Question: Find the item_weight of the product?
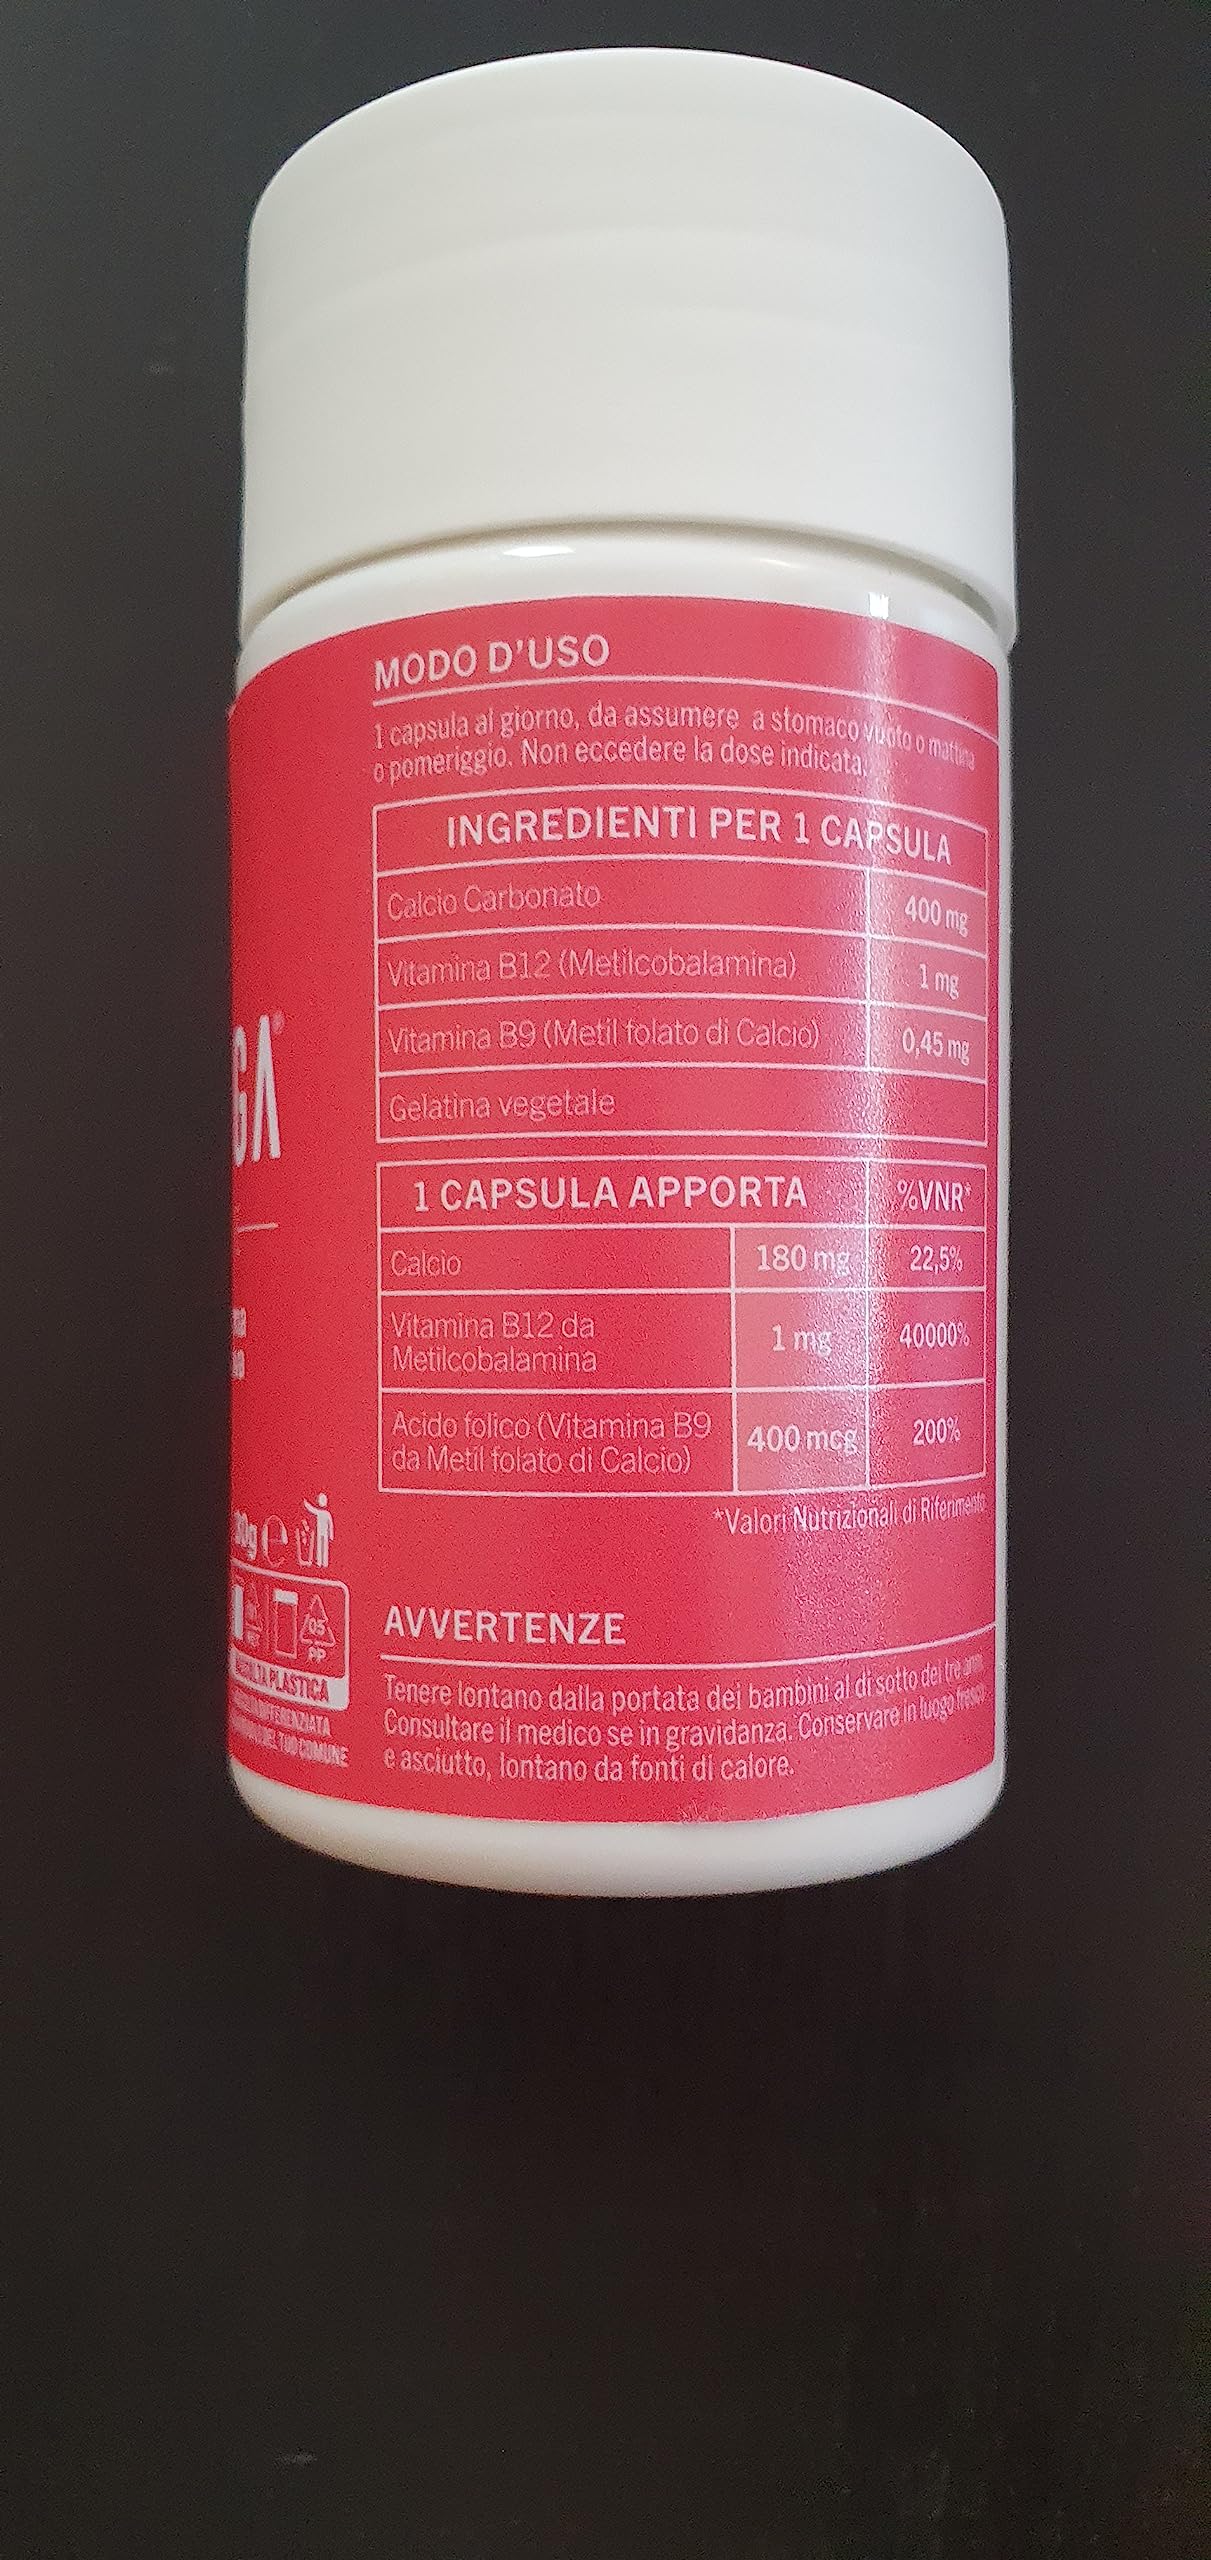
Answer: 30.0 gram